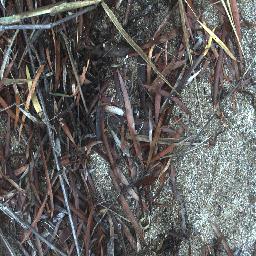
Label: negative